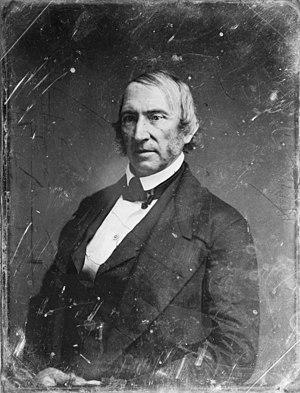
Le gouverneur du Commonwealth de Virginie est le détenteur du pouvoir exécutif dans l'État américain de Virgine et le commandant en chef des forces militaires de l’État. Il est élu pour un mandat de quatre ans non renouvelable. Le gouverneur a le devoir d'appliquer les lois de l’État, et le pouvoir d'approuver ou de mettre son veto aux projets de loi adoptés par l'Assemblée générale de Virginie, de convoquer l'assemblée législative, et d'accorder des grâces.